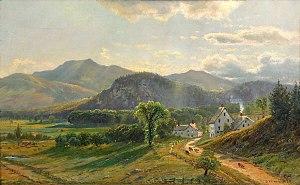
Edmund Darch Lewis, né le 17 octobre 1835 à Philadelphie dans l'état de la Pennsylvanie et décédé le 12 août 1910 dans la même ville aux États-Unis, est un peintre luministe de la Hudson River School, connu pour ces paysages.